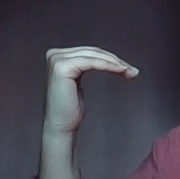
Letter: haa